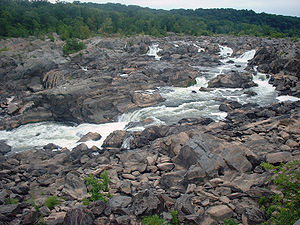
Potomacfloden
Den klippefyldte del at Potomac nær udspringet.
Potomacfloden har to kilder. North Branch of the Potomac udspringer på grænsen mellem Maryland og West Virginia nær byen Cumberland i Maryland, mens South Branch of the Potomac udspringer nær byen Hightown i Virginia. Floden udmunder i Chesapeake Bay syd for Washington D.C.. Floden er ca. 665 km lang, og den afvander ca. 38.000 kvadratkilometer. Potomacfloden er den fjerdestørste flod langs USA's atlanterhavskyst og nummer 21 i USA.